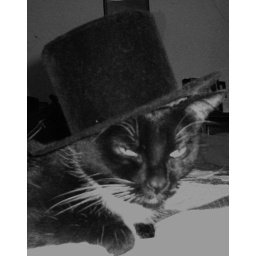
The cat in the top hat